Battle of Maciejowice

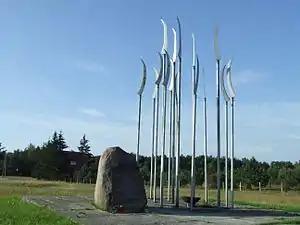
A memorial of the battle near Podzamcze

The Battle of Maciejowice was fought on 10 October 1794, between Poland and the Russian Empire during the Polish Uprising of 1794.